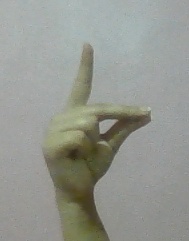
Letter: ta